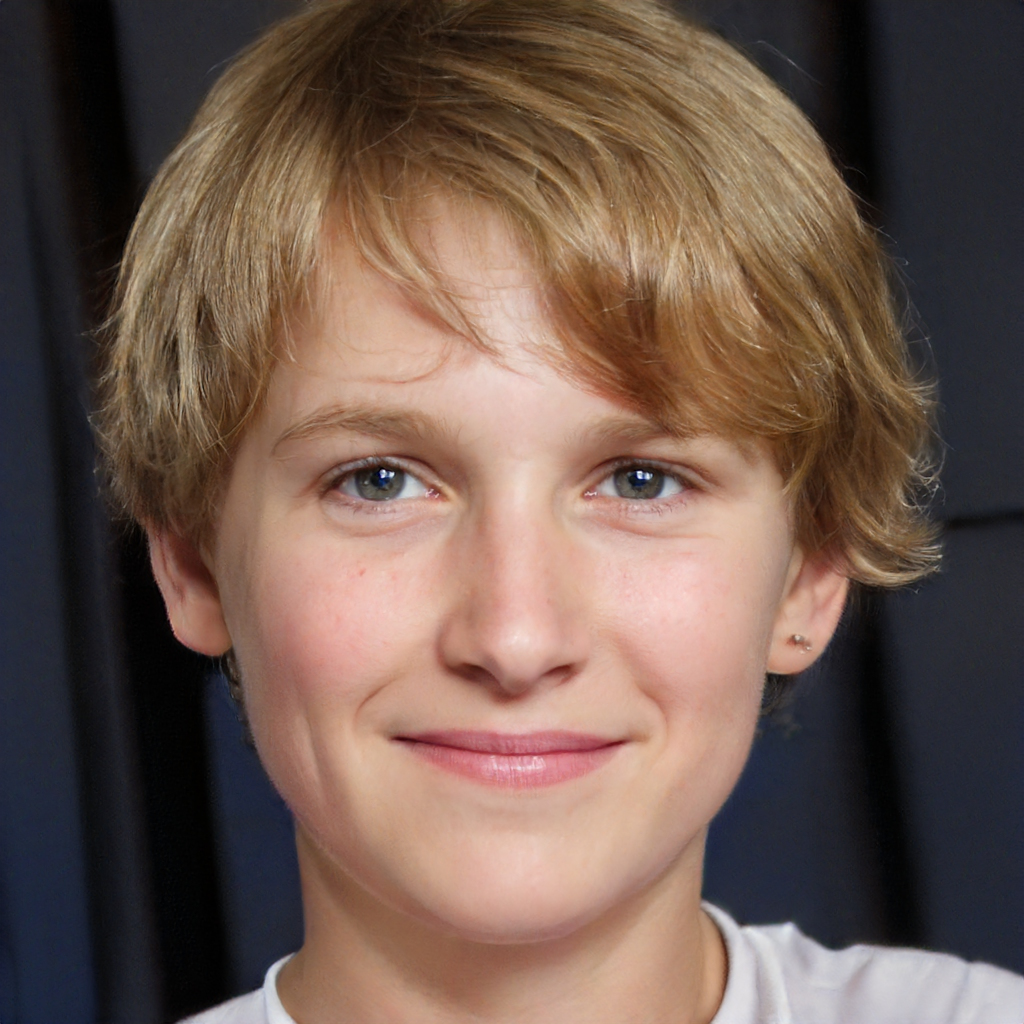
Gender: Male